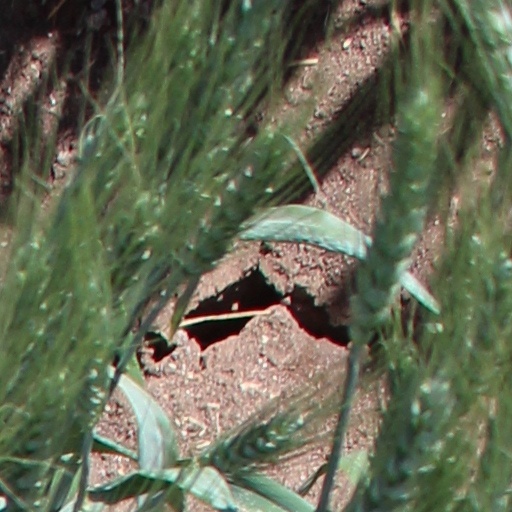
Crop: wheat